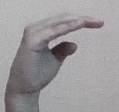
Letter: jeem